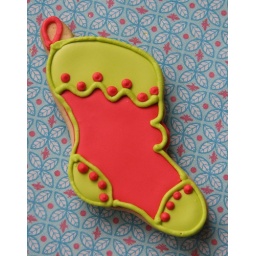
Sweet red and green stocking cookie in almond royal icing.